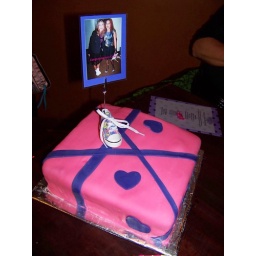
This chocolate layered cake was covered in vanilla icing and wrapped in hot pink and purple fondant.